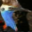
Label: bird